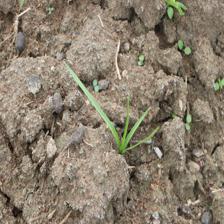
Label: Grass